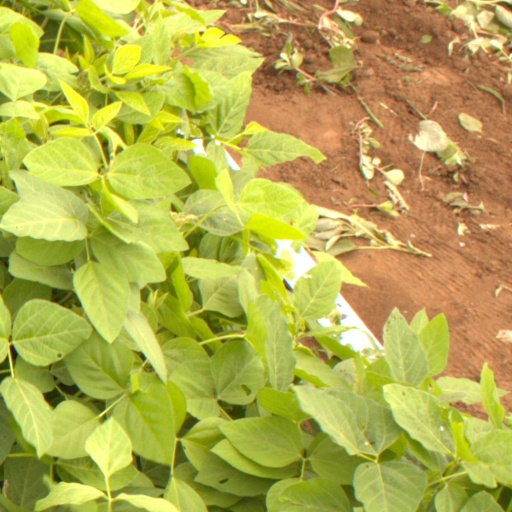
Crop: soybean